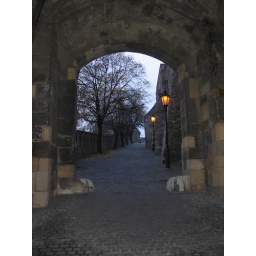
on the way to the castle, in the rocky hill of the Little Carpathians directly above the Danube river in the middle of Bratislava